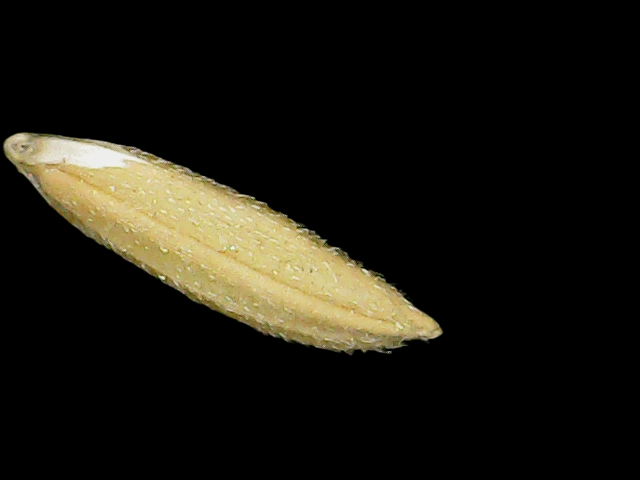
Rice variety: Binadhan16